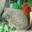
Label: porcupine